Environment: real
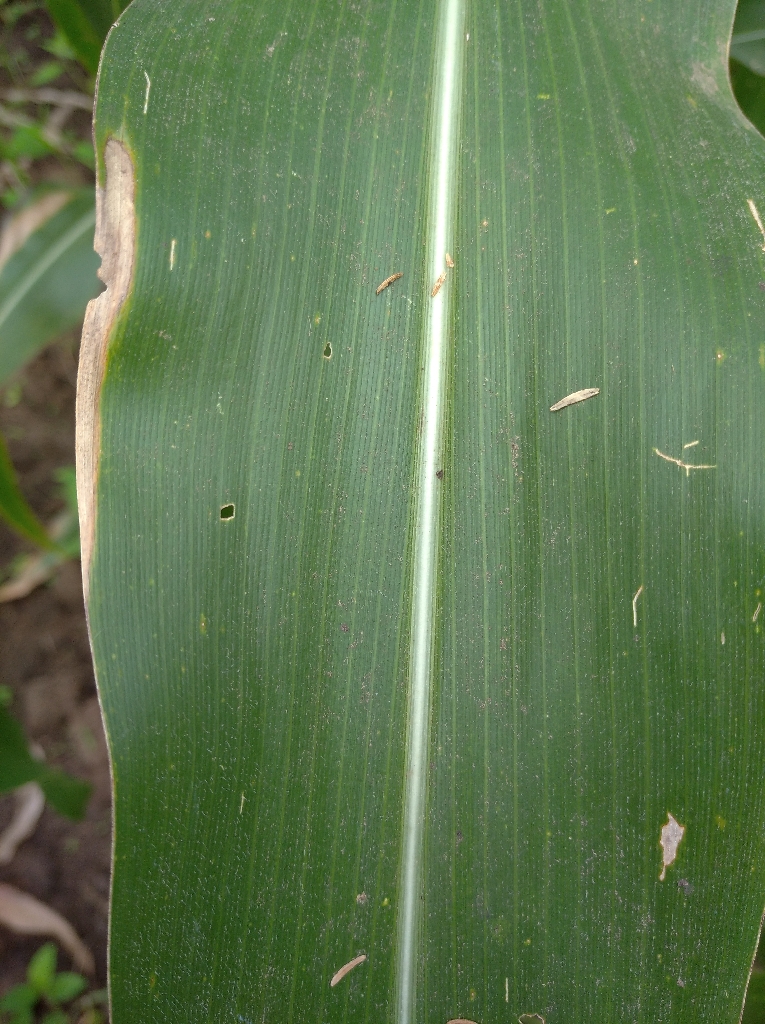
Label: northern_corn_leaf_blight